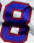
Number: 8